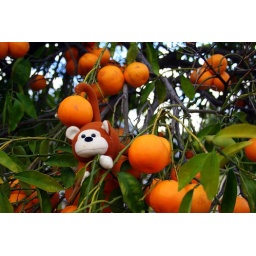
monkey in a tangerine tree